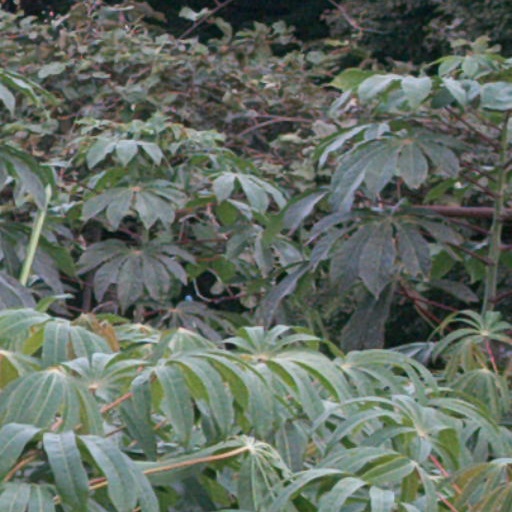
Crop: cassava